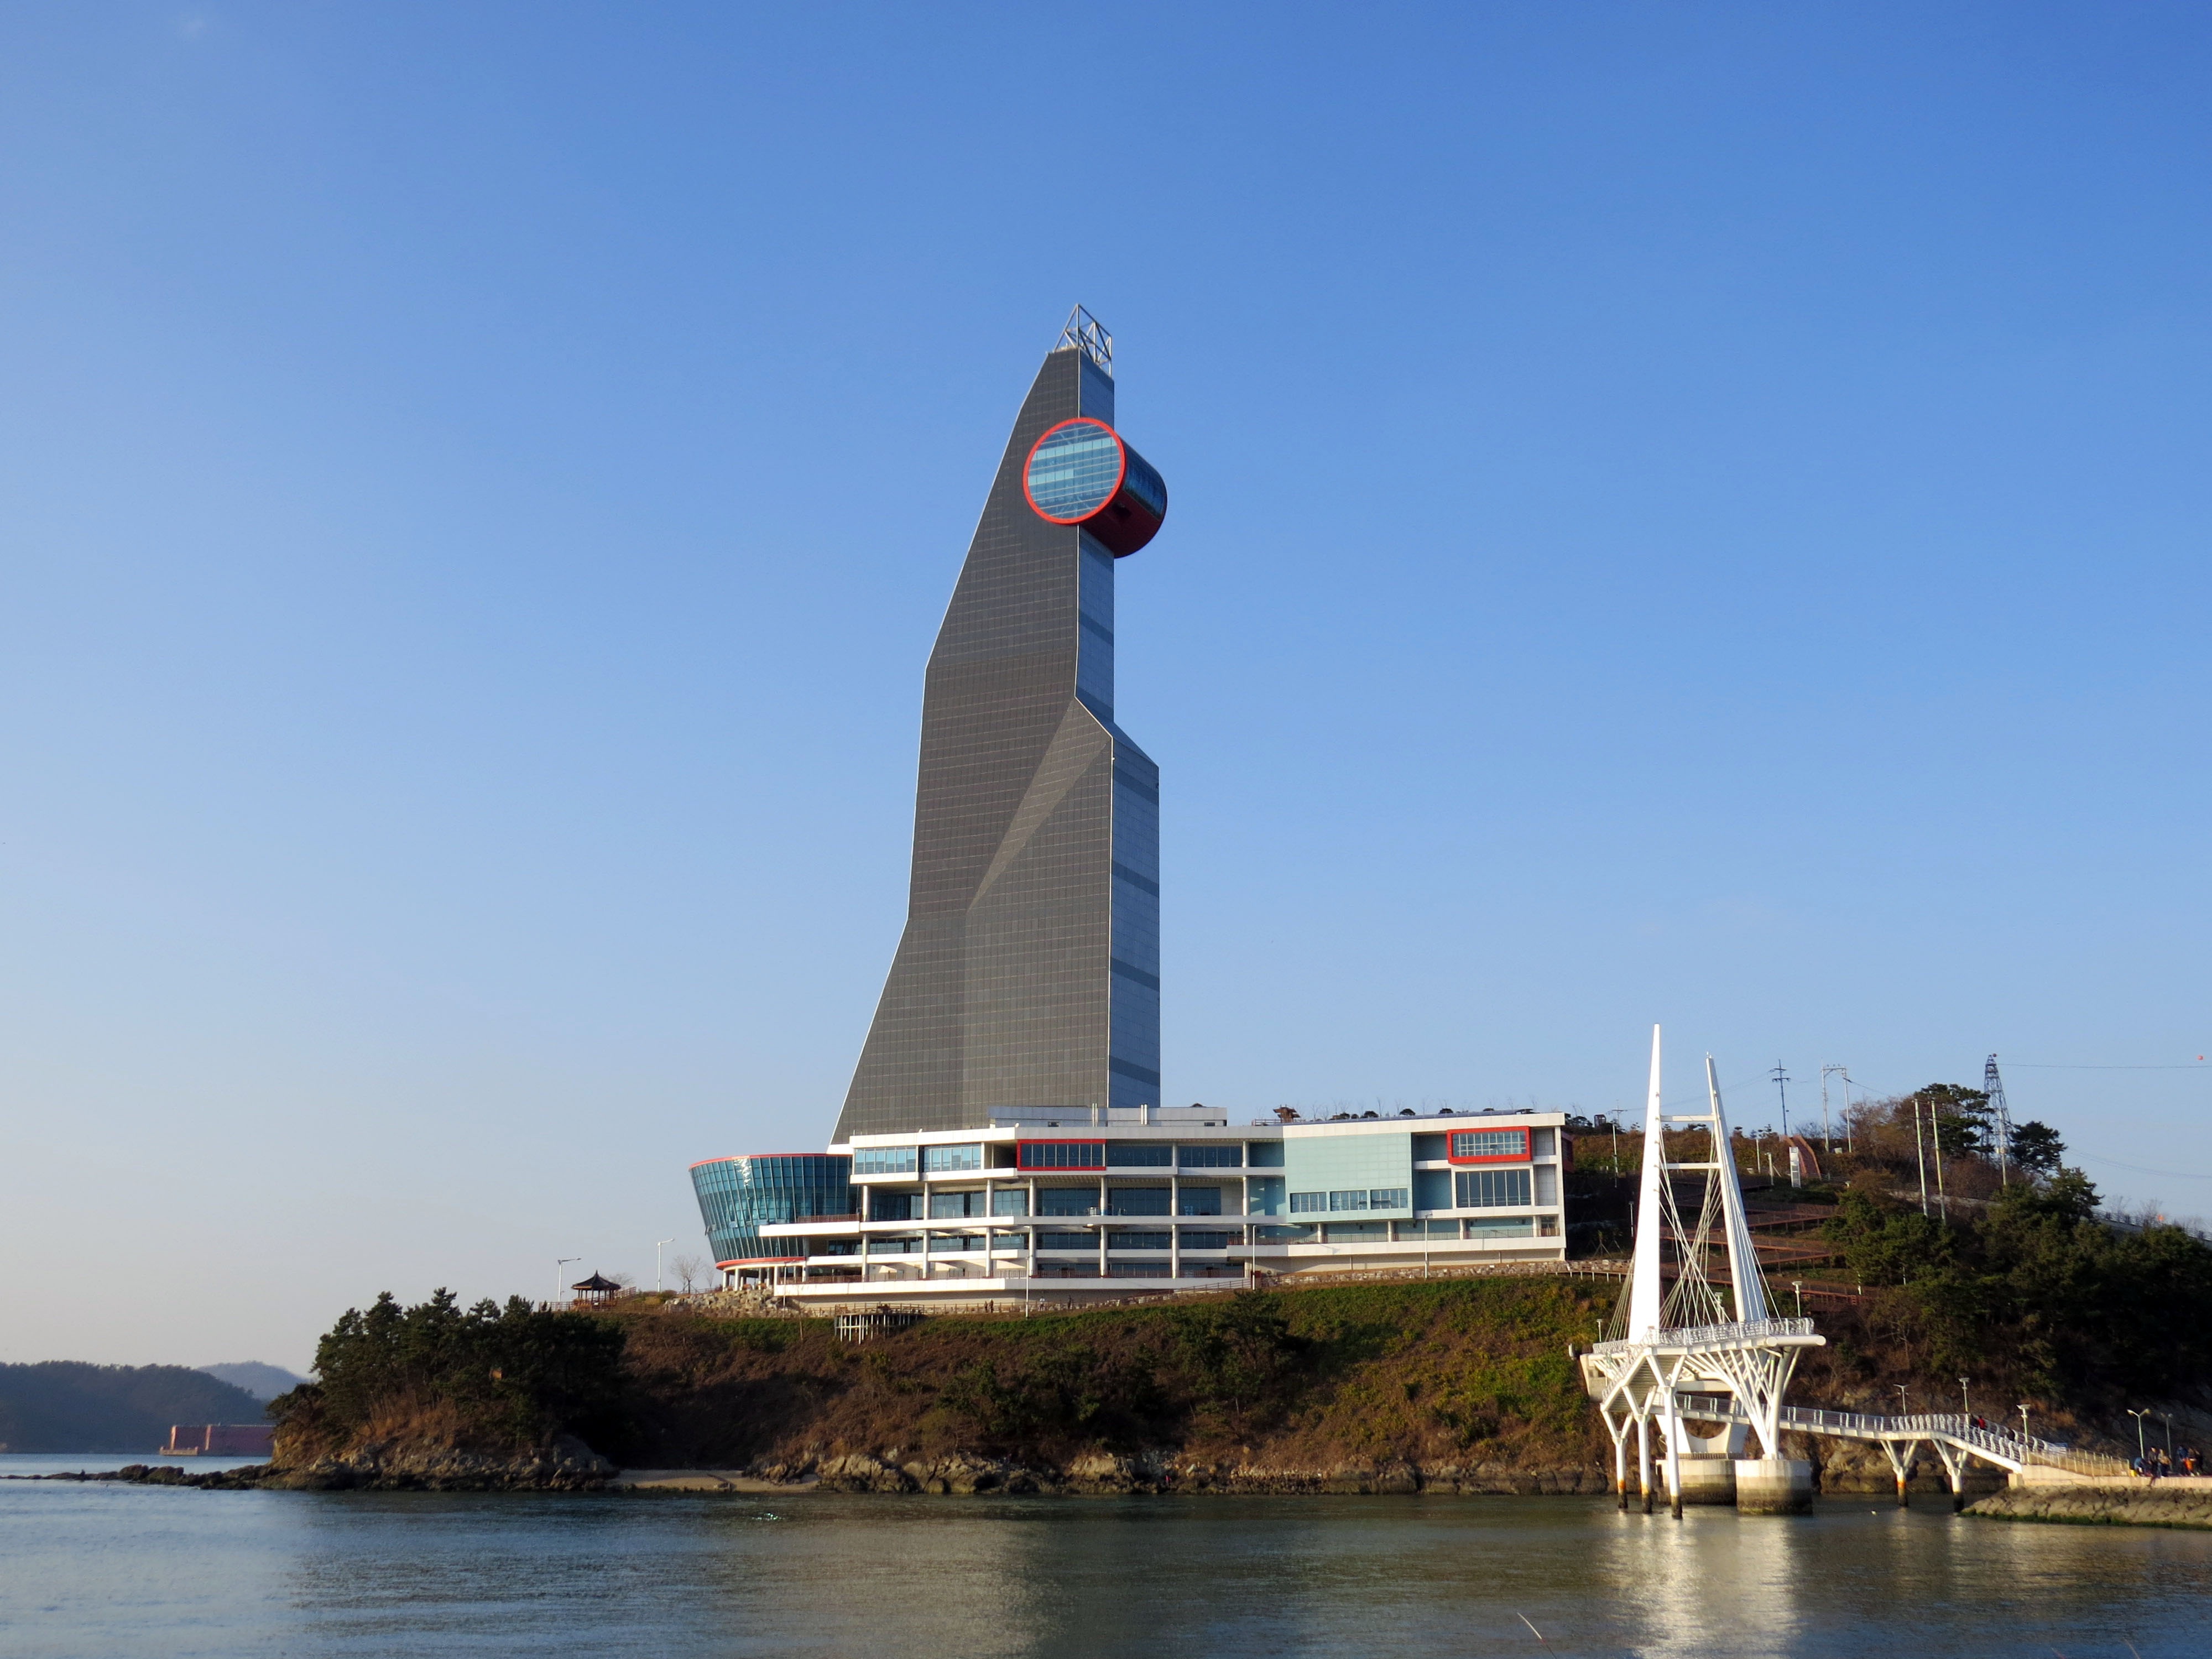
sea, water, architecture, building, monument, vacation, vehicle, tower, bay, landmark, solar city property, solar park, great architecture, dot shape for